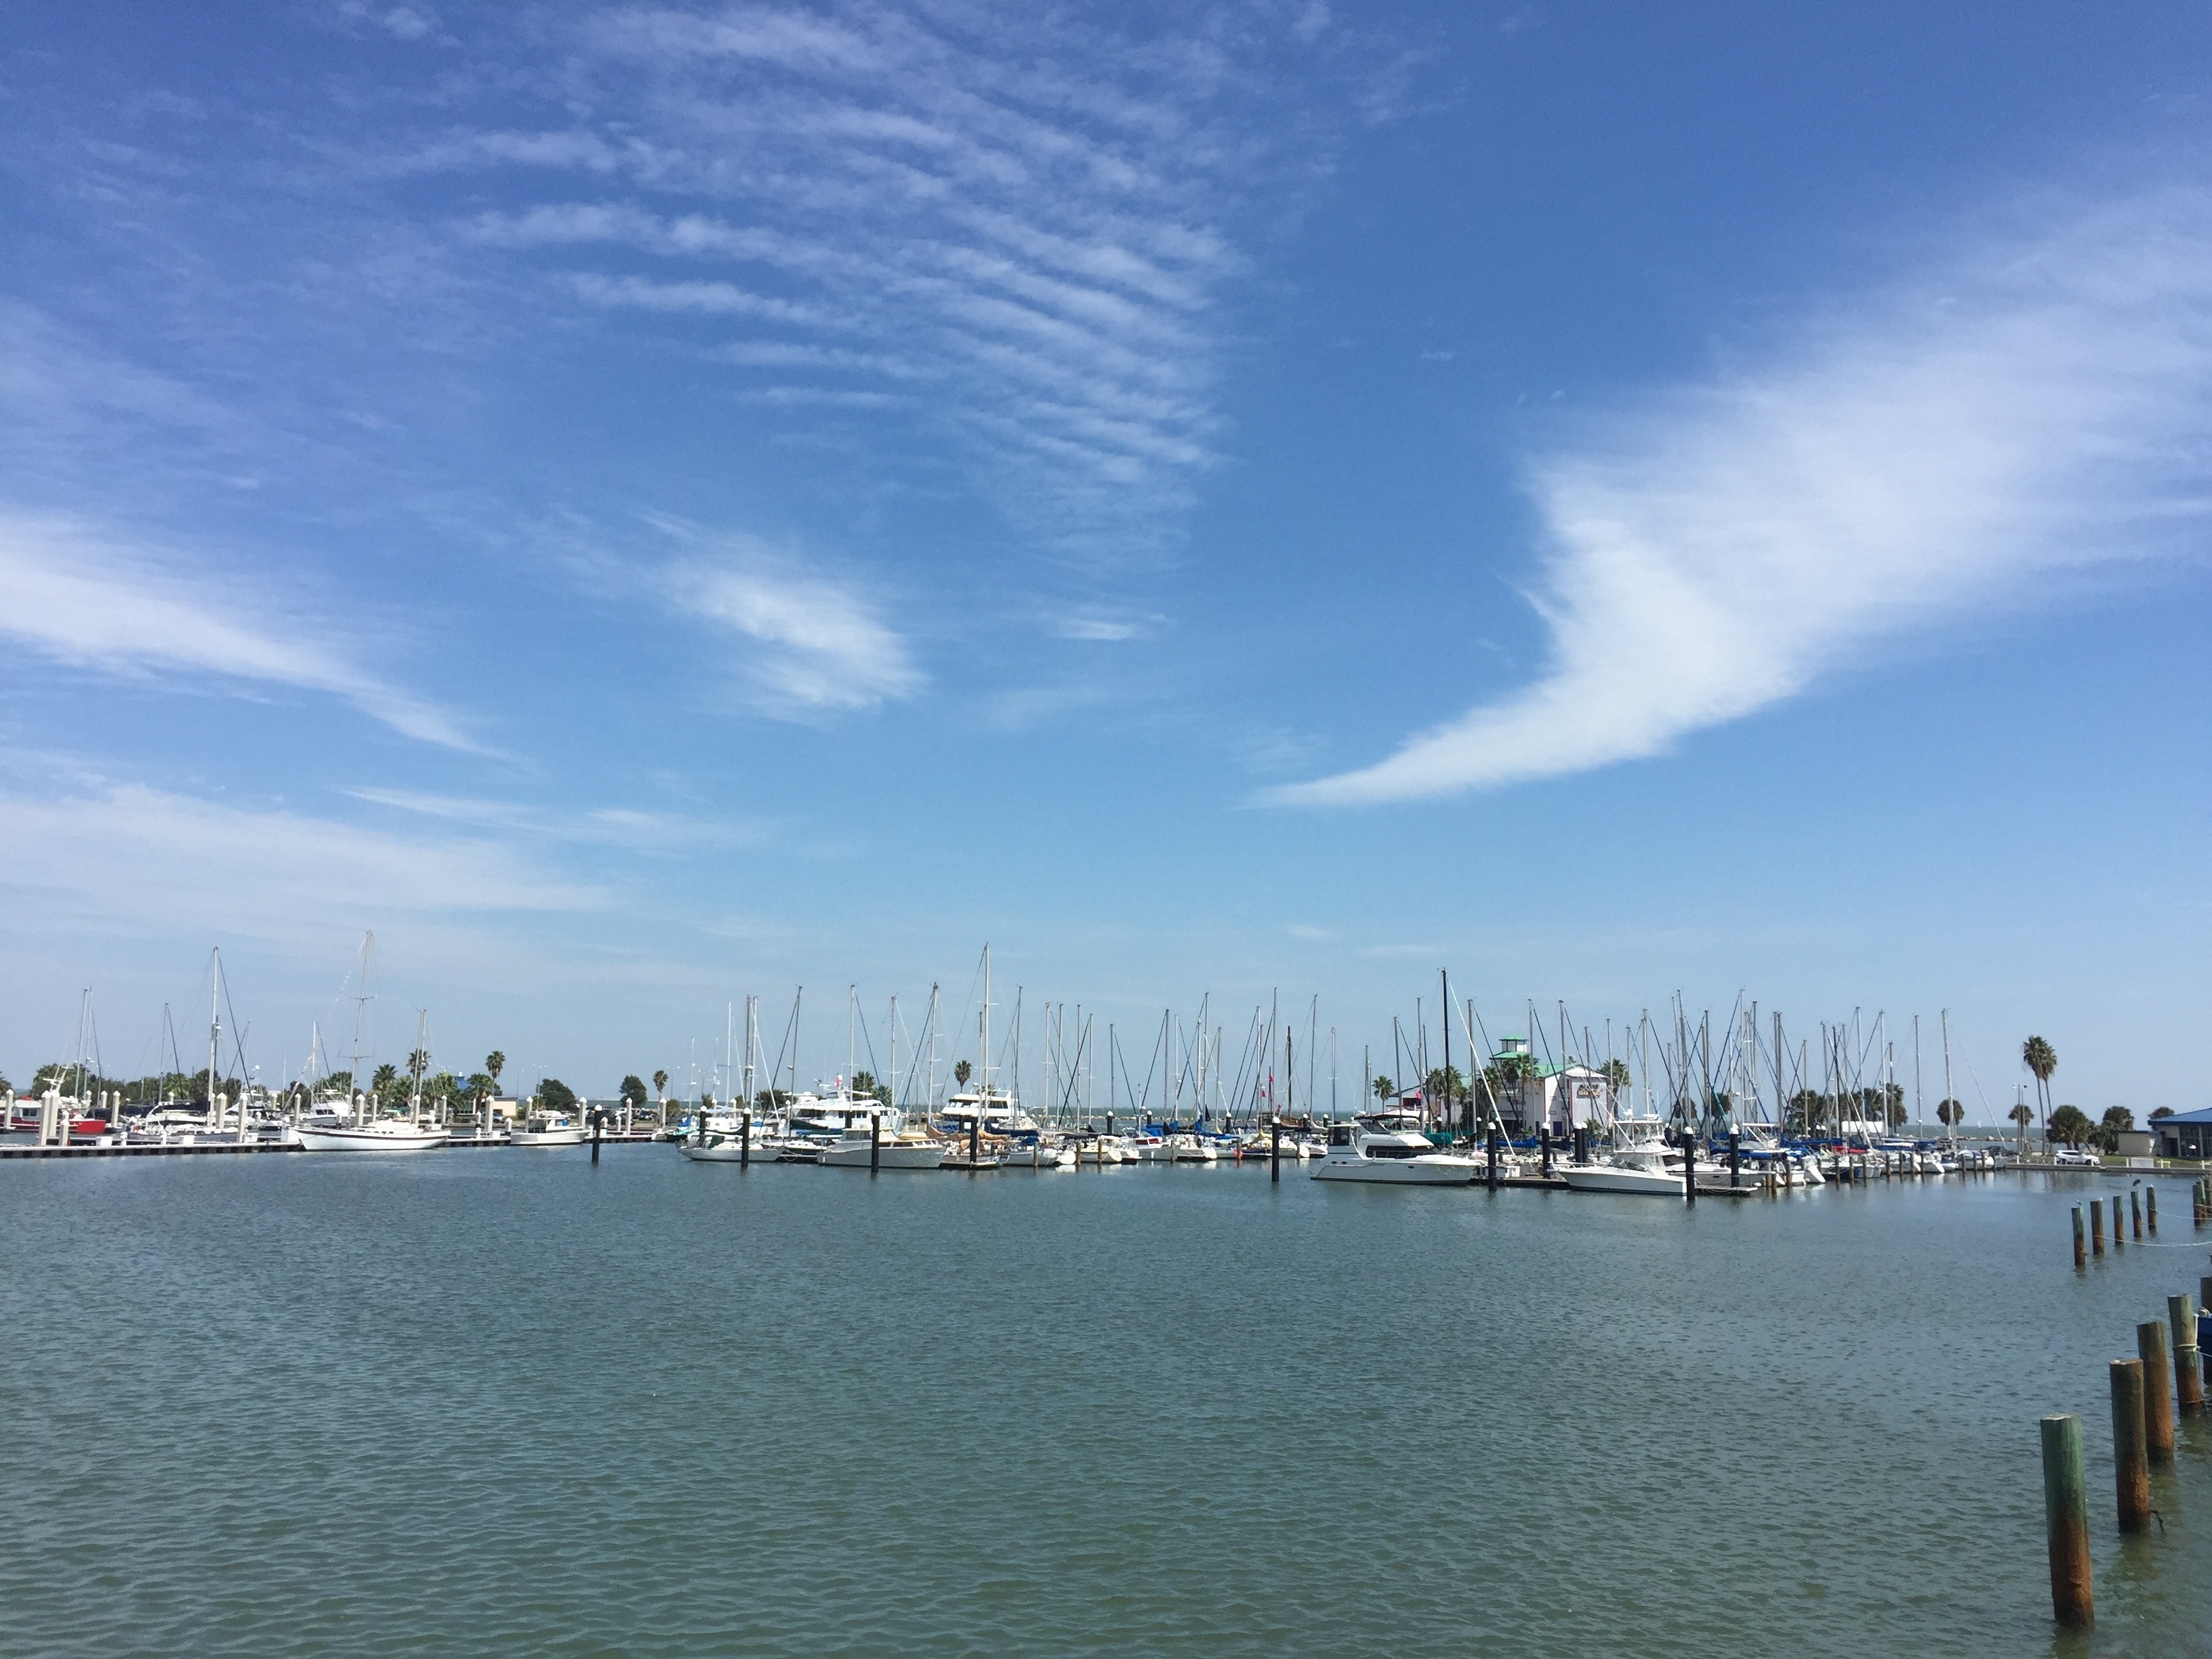
sea, coast, ocean, horizon, dock, cloud, sky, skyline, shore, pier, cityscape, dusk, vehicle, bay, harbor, marina, port, body of water